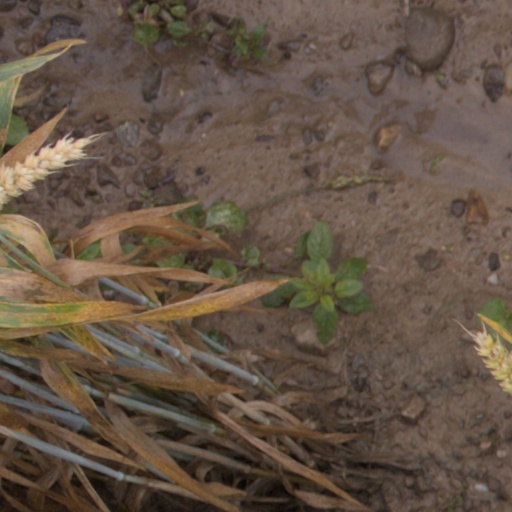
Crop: wheat